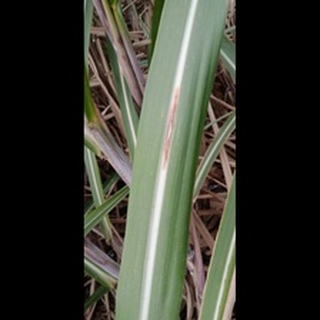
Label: sugarcane_red_rot